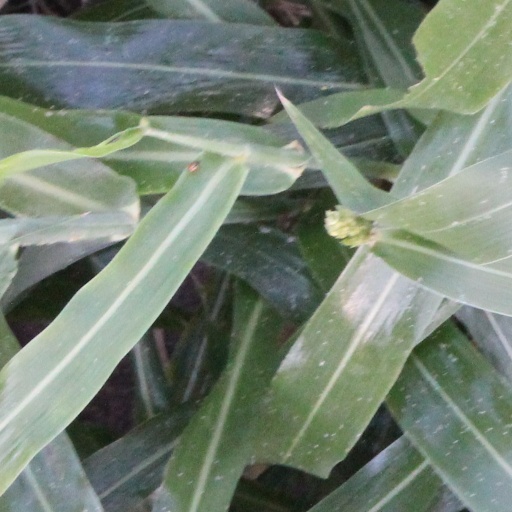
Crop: sorghum